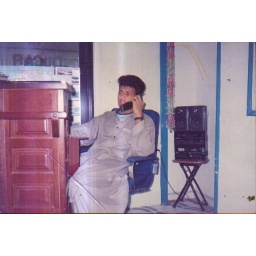
This a rent a car office in dubai